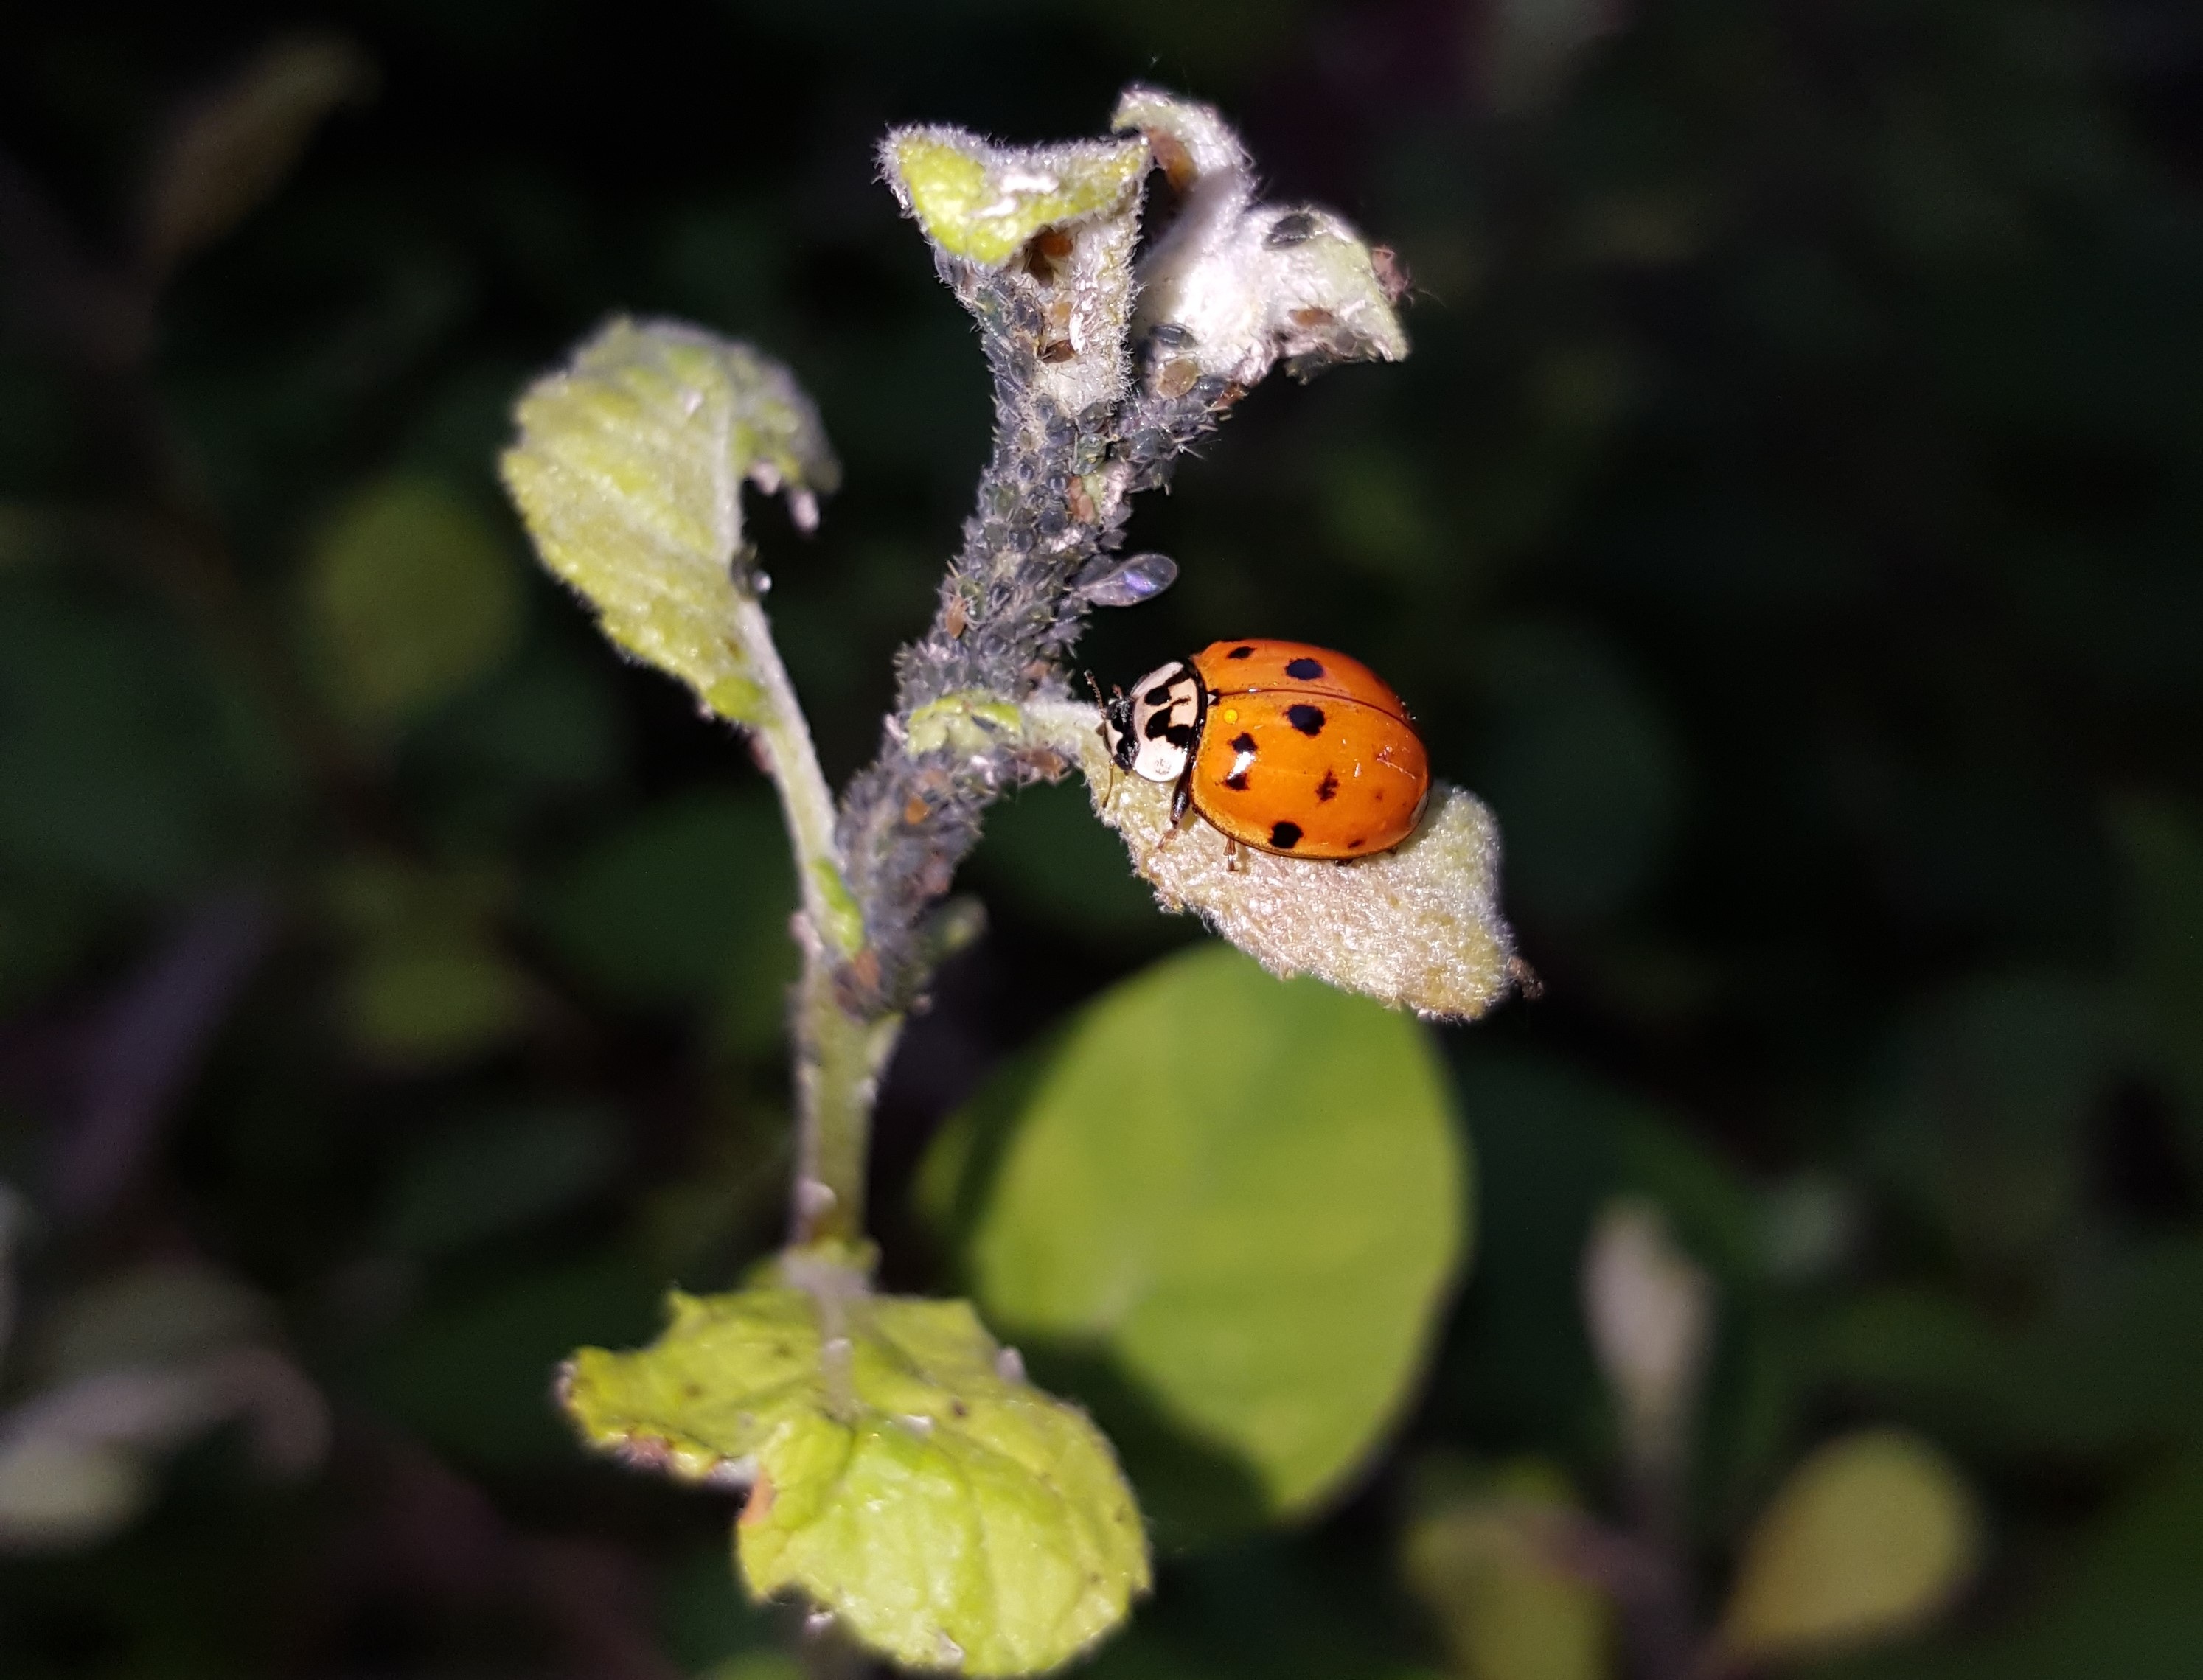
nature, blossom, plant, photography, leaf, flower, insect, pasture, ladybug, botany, butterfly, yellow, flora, fauna, invertebrate, wildflower, close up, pest, aphid, aphids, macro photography, vermin, infestation, siebenpunkt, louse, lice, please donate, coffee donation, paypal, please appreciate, black bean, aphis fabae, lice infestation, coccinella septempunctata, moths and butterflies